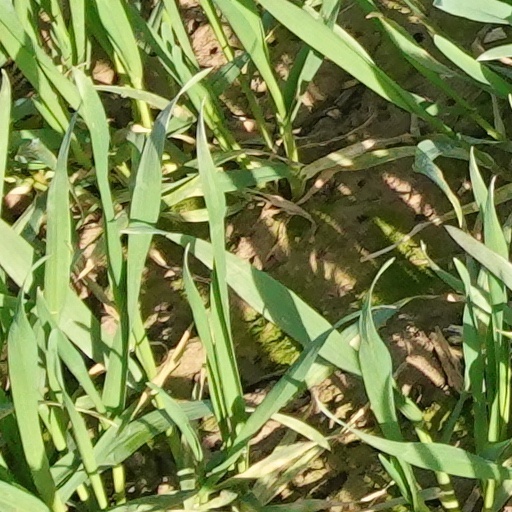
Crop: wheat